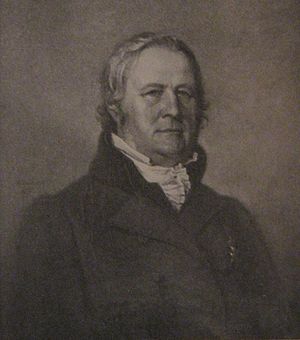
Lars Georg Rabenius
Lars Georg Rabenius var en svensk retslærd og nationaløkonom. Han var søn af Olof Ingelsson Rabenius og far til Theodor Rabenius.